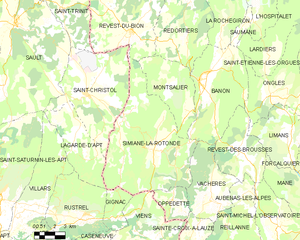
Carte des communes françaises: Simiane-la-Rotonde
Simiane-la-Rotonde est une commune française située dans le département des Alpes-de-Haute-Provence, en région Provence-Alpes-Côte d'Azur.